Marko Stunt

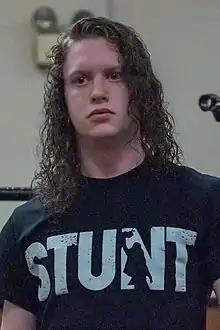
Stunt in 2019

Noah Nelms (born July 30, 1996), better known under the ring name Marko Stunt, is an American retired professional wrestler. He is best known for his time in All Elite Wrestling (AEW), Game Changer Wrestling, Black Label Pro, DEFY Wrestling and Pro Wrestling Guerrilla.